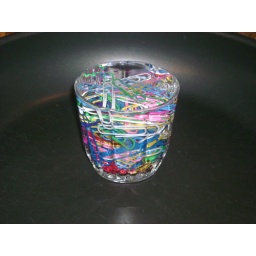
There were well over 200 paper clips in here before the water finally went over the top of the glass.